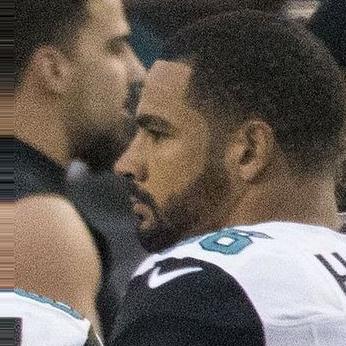
Age: 26